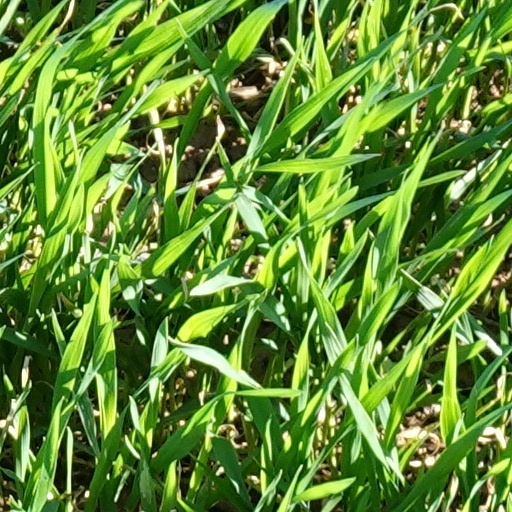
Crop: wheat